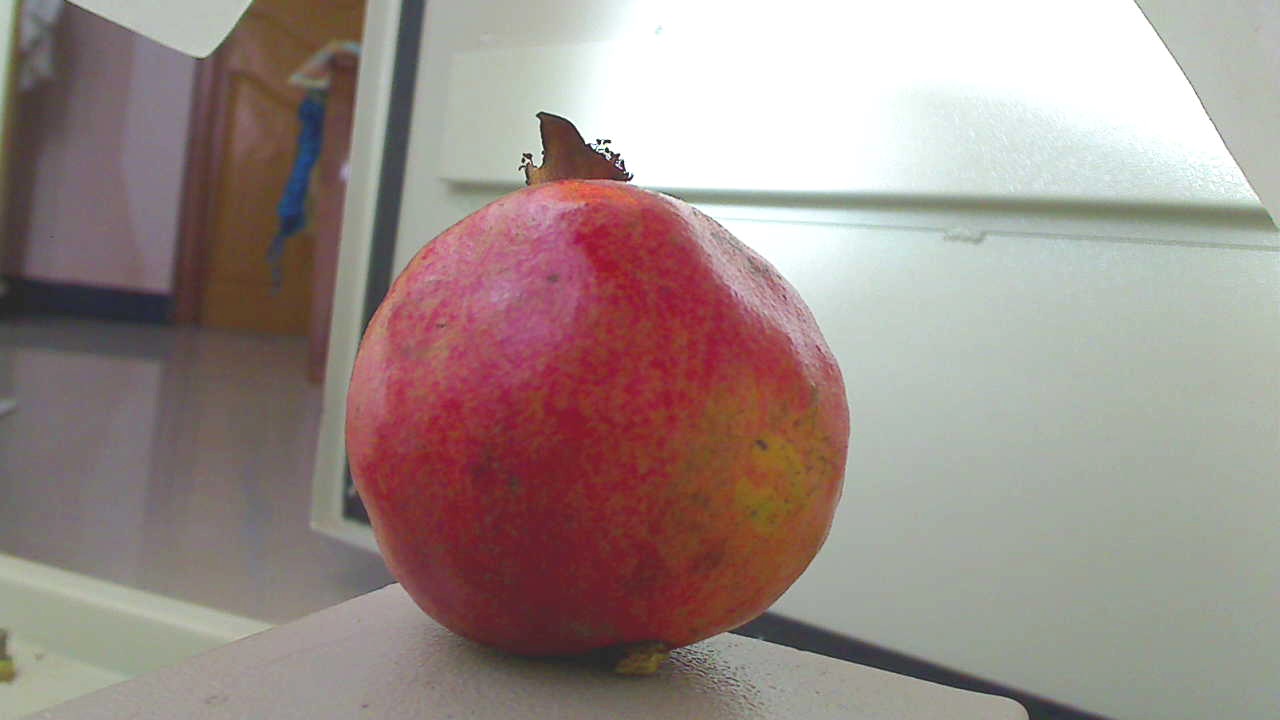
Grade: grade-3
Quality: quality-4